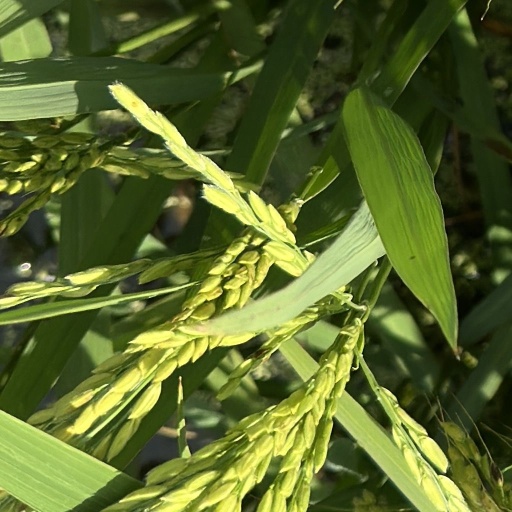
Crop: rice